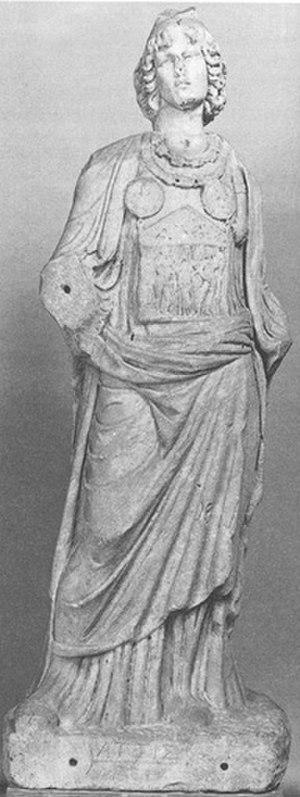
Statue d’un prêtre de Magna Mater (gallus) provenant de Rome. Rome, Musées capitolins (fin du iie siècle ap. J.-C.).
Galle est le nom donné par les Romains aux prêtres eunuques du culte, d'origine phrygienne, de Cybèle et de son époux Attis, qui a été incorporé dans les pratiques religieuses de la Rome antique.